The Hunger Games: Catching Fire

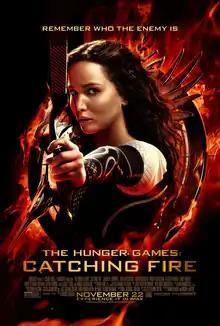
Theatrical release poster

The Hunger Games: Catching Fire is a 2013 American dystopian action film directed by Francis Lawrence from a screenplay by Simon Beaufoy and Michael deBruyn, based on the 2009 novel "Catching Fire" by Suzanne Collins. The sequel to "The Hunger Games" (2012), it is the second installment in "The Hunger Games" film series. The film stars Jennifer Lawrence, Josh Hutcherson, Liam Hemsworth, Woody Harrelson, Elizabeth Banks, Lenny Kravitz, Philip Seymour Hoffman, Jeffrey Wright, Stanley Tucci, and Donald Sutherland. In the film, Katniss Everdeen (Lawrence) and Peeta Mellark (Hutcherson) become targets of the Capitol after their victory in the Games inspire uprisings in Panem.